Tachypompilus analis

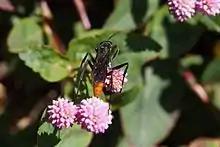

"T. anailis" preys on spiders from the families Sparassidae, Agelenidae, and Amaurobiidae. In Japan, "Heteropoda venatoria" has been recorded being preyed on by this species. The wasp can easily penetrate the most complex webs and the prey is flushed and pursued; the web does provide some protection for the spider, but the wasp persists in attacking until the spider drops out of the web to the ground, where the wasp stings and paralyses the spider. Once captured, the prey is dragged backwards by its pedipalps, sometimes leaving the prey to inspect either the route or the nest at which point the prey could be kleptoparasitised by other females of "T. analis", although females will fight to defend their prey in these circumstances. The prey is placed in a conical cavity excavated by the female, which may fold its legs to fit it in, and once oviposition has taken place the spoil is used to cover the nest, although pre-existing cavities may also be used. As in other spider wasps, the males often patrol the nesting areas so that they can mate with the newly emerged females.